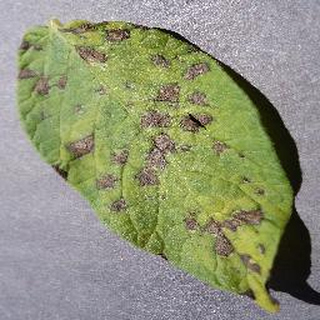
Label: potato_early_blight